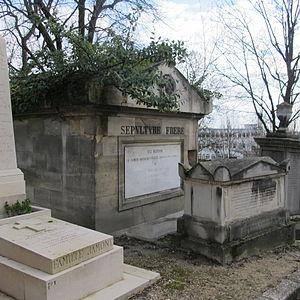
Sépulture du général Georges Frère (1762-1826) au cimetière du Père Lachaise à Paris (division 39)
Bernard Georges François Frère, né le 8 janvier 1762 à Montréal et mort le 16 février 1826 à Paris, est un général français de la Révolution et de l’Empire.